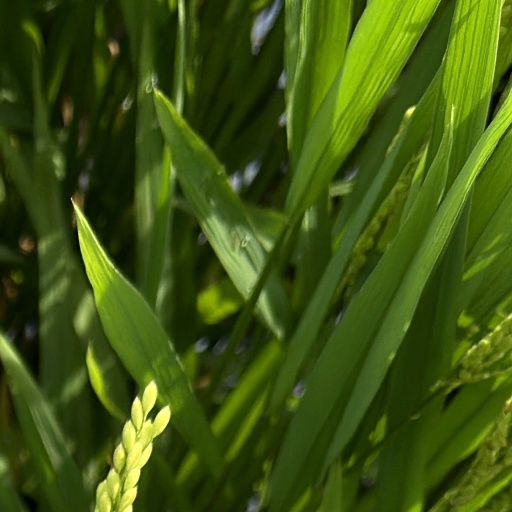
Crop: rice